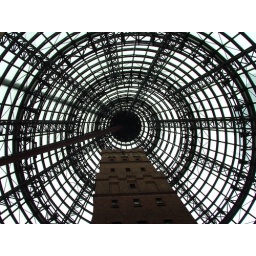
old tower and glass roof in Melbourne